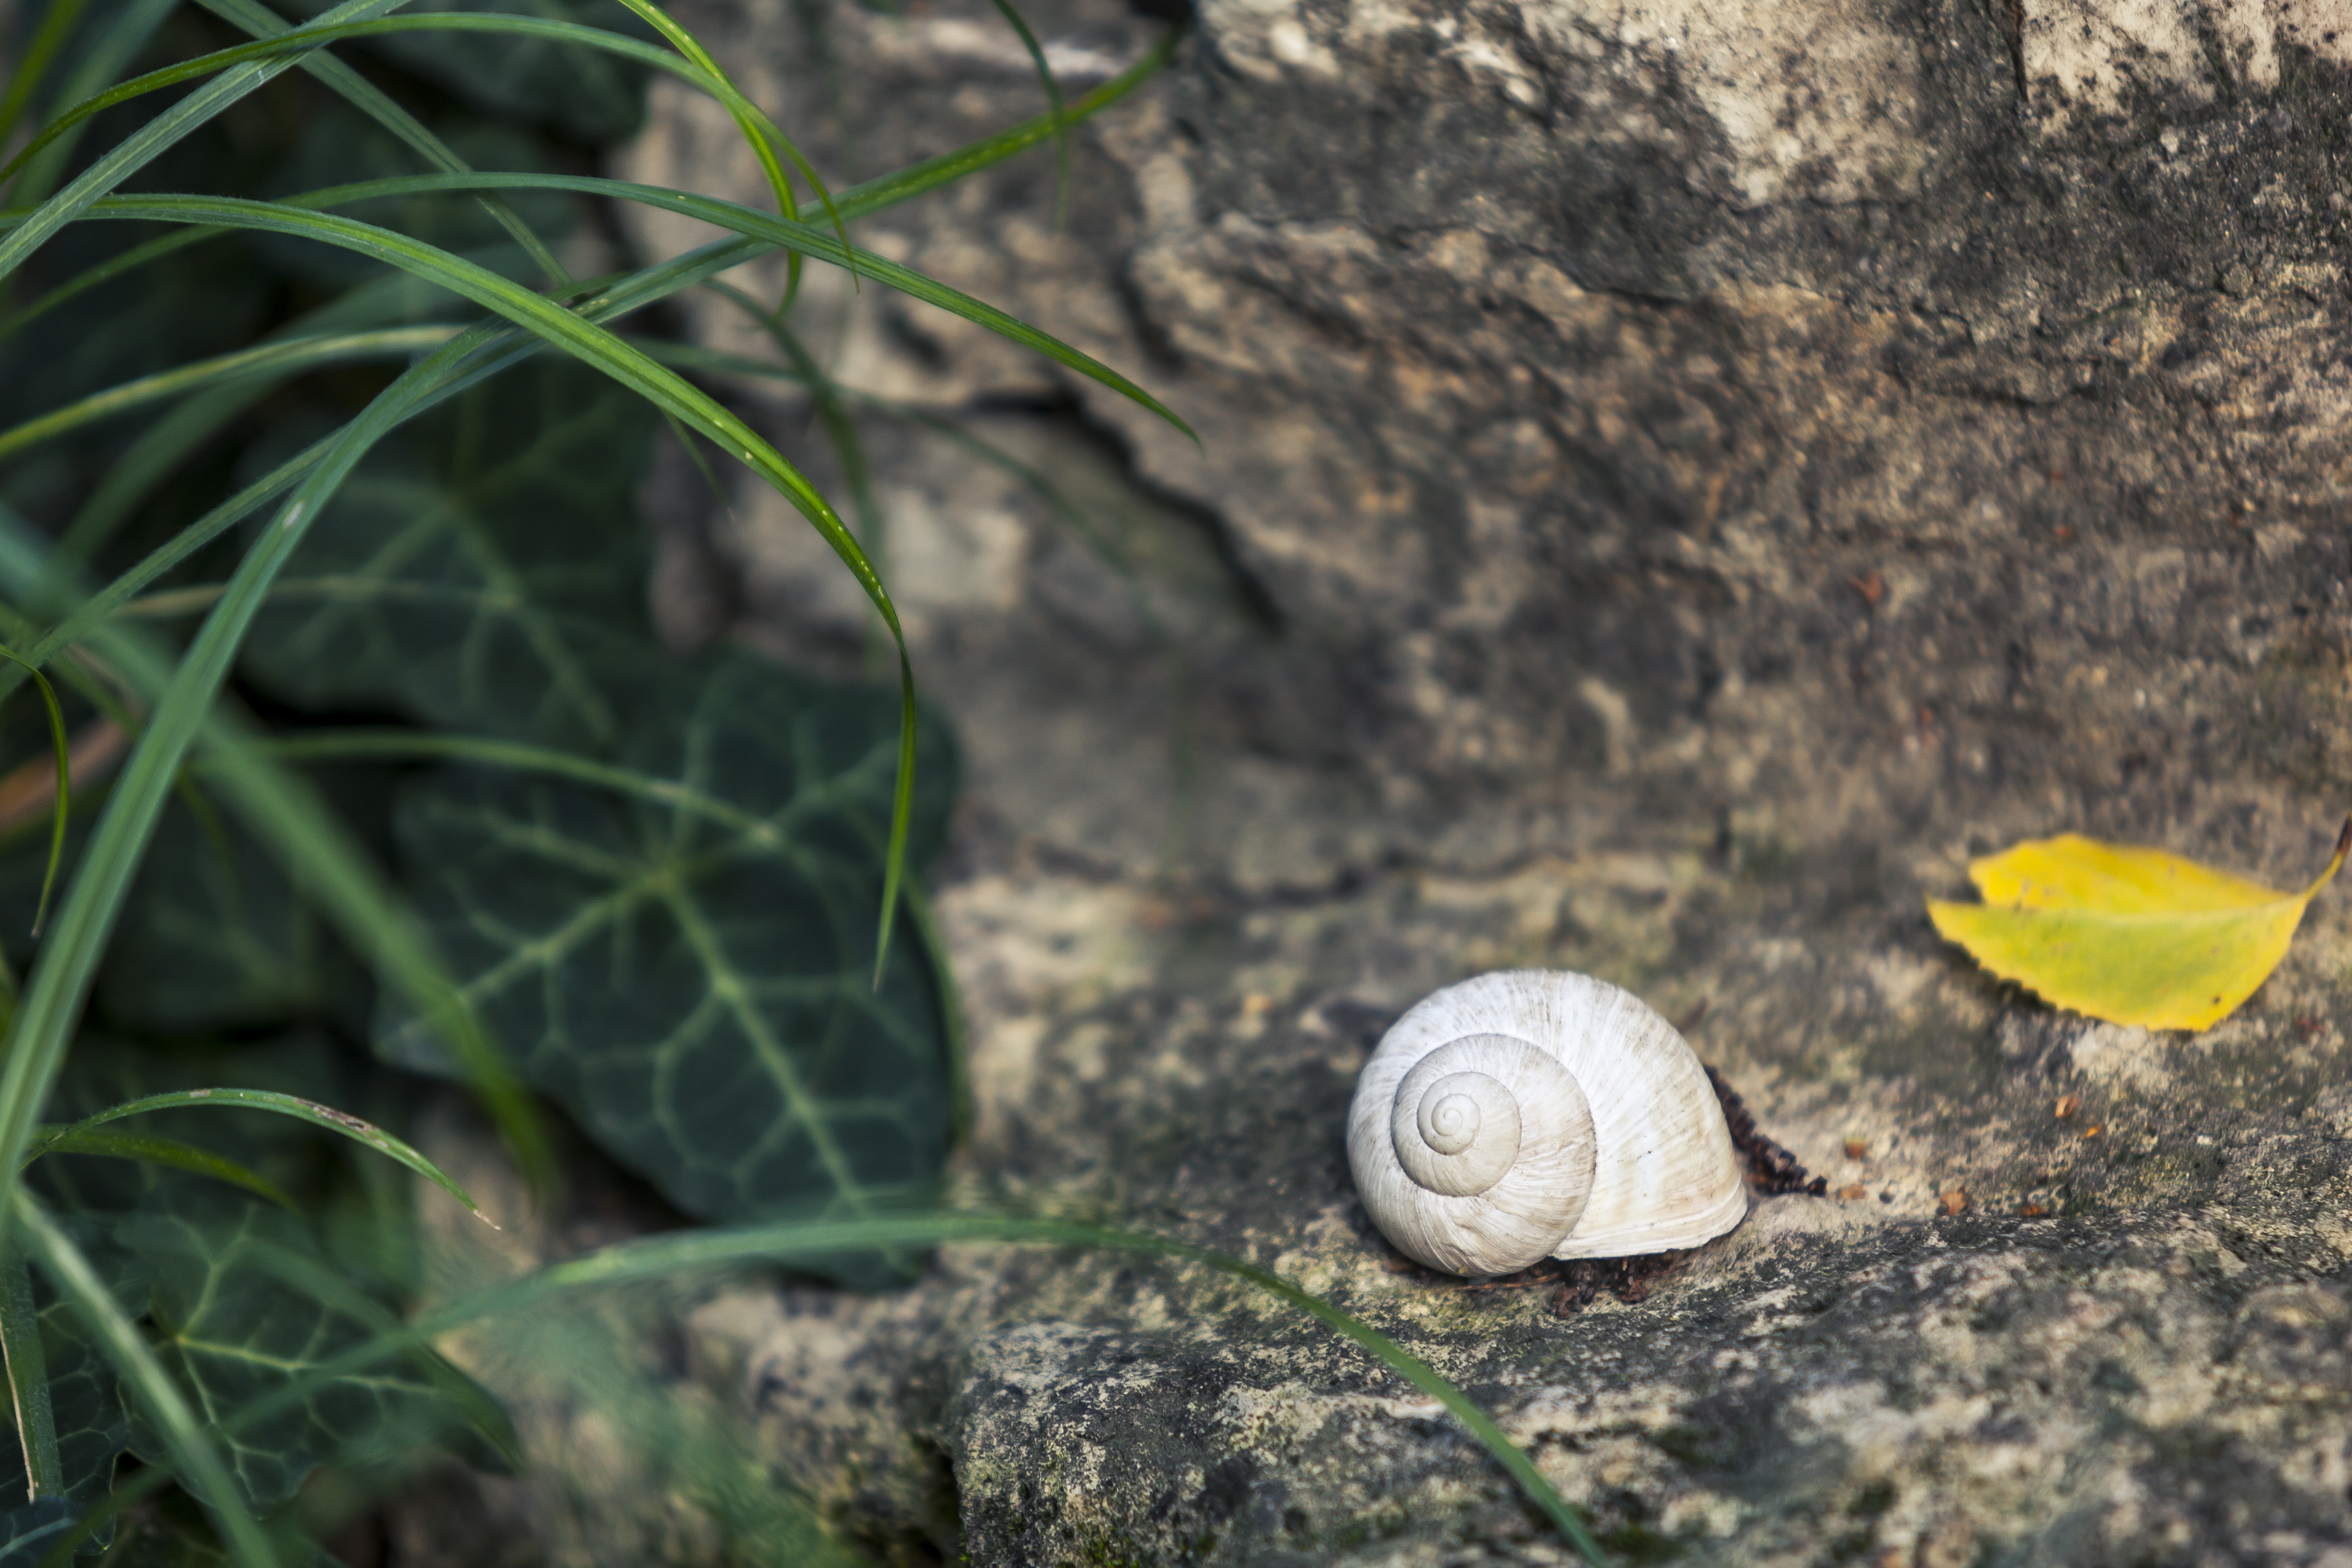
nature, grass, leaf, spiral, animal, wildlife, green, macro, biology, soil, still life, fauna, shell, invertebrate, snail, slow, helix, macro photography, snails and slugs